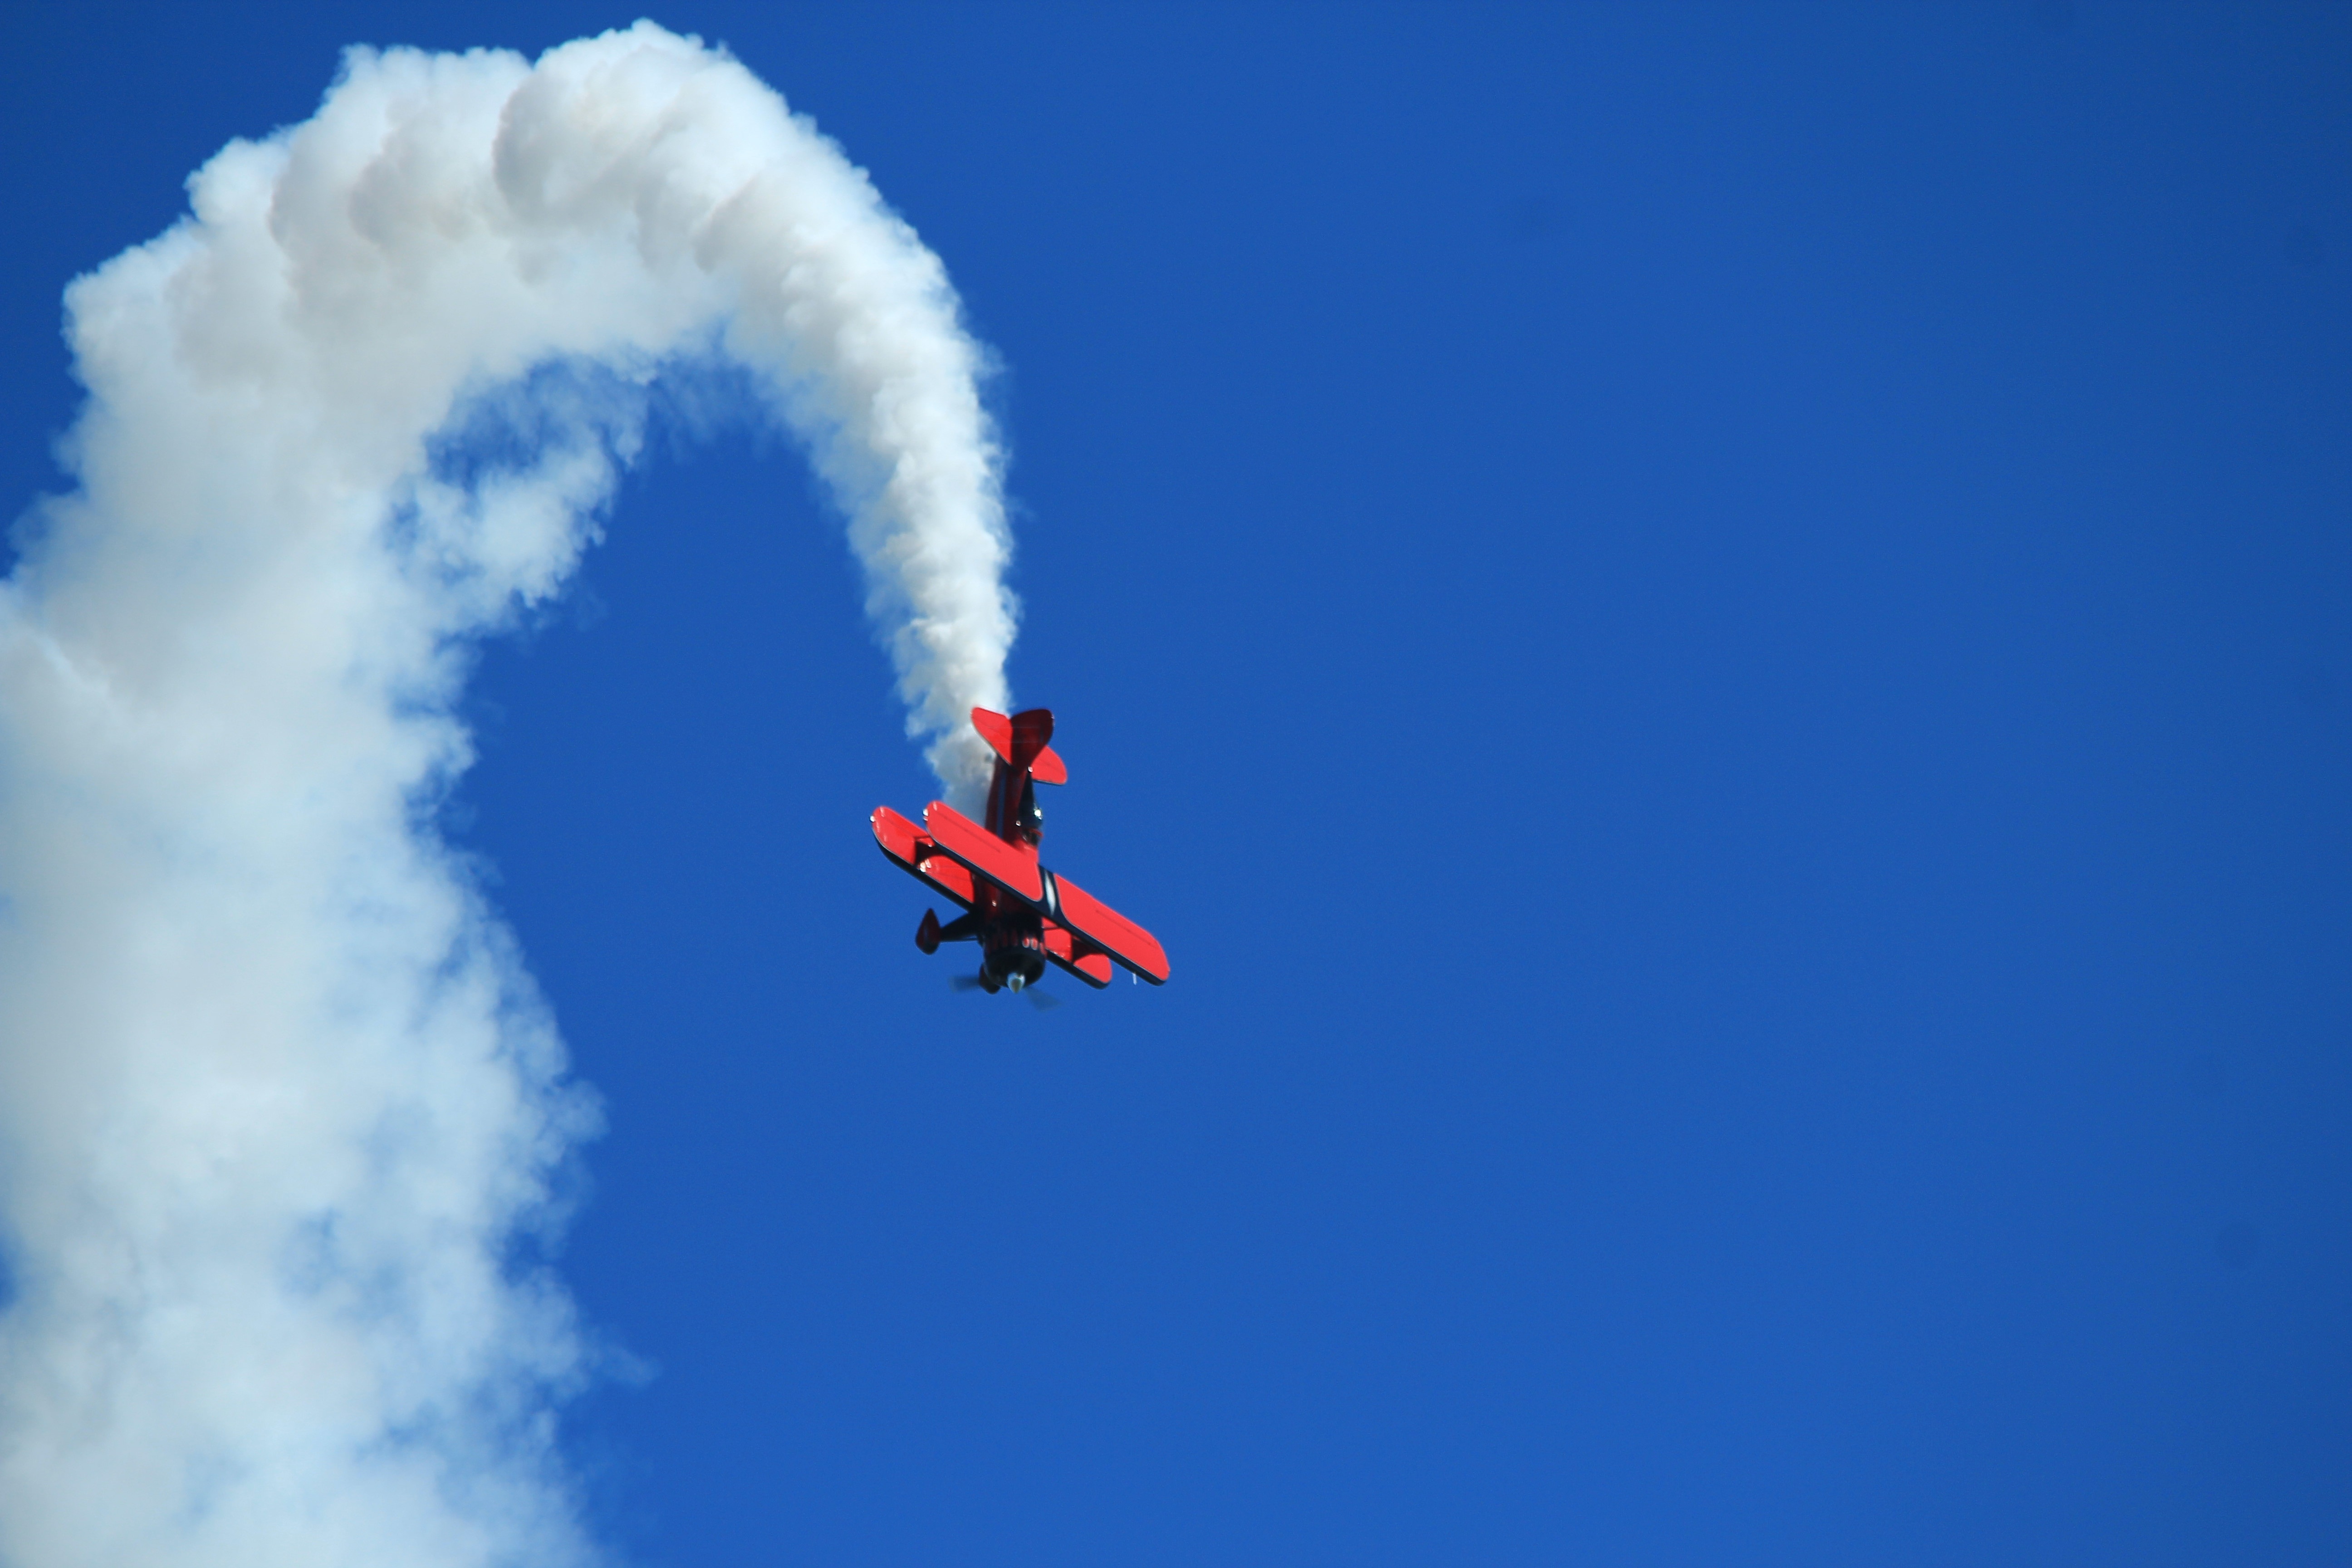
wing, sky, technology, fly, aircraft, aviation, flight, blue, extreme sport, parachute, sports, oldtimer, propeller, parachuting, take off, propeller plane, air sports, air show, double decker, light aircraft, aerobatics, atmosphere of earth, geological phenomenon, general aviation